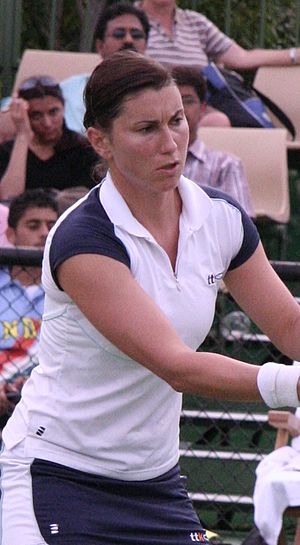
Sandra Klösel
Sandra Klösel er en tidligere kvindelig professionel tennisspiller fra Tyskland. Sandra Klösel spillede professionelt tennis i perioden 1995 – 2009.